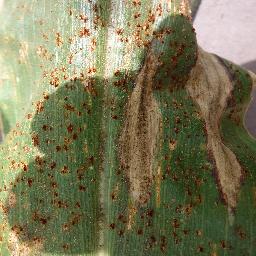
Label: Corn___Northern_Leaf_Blight